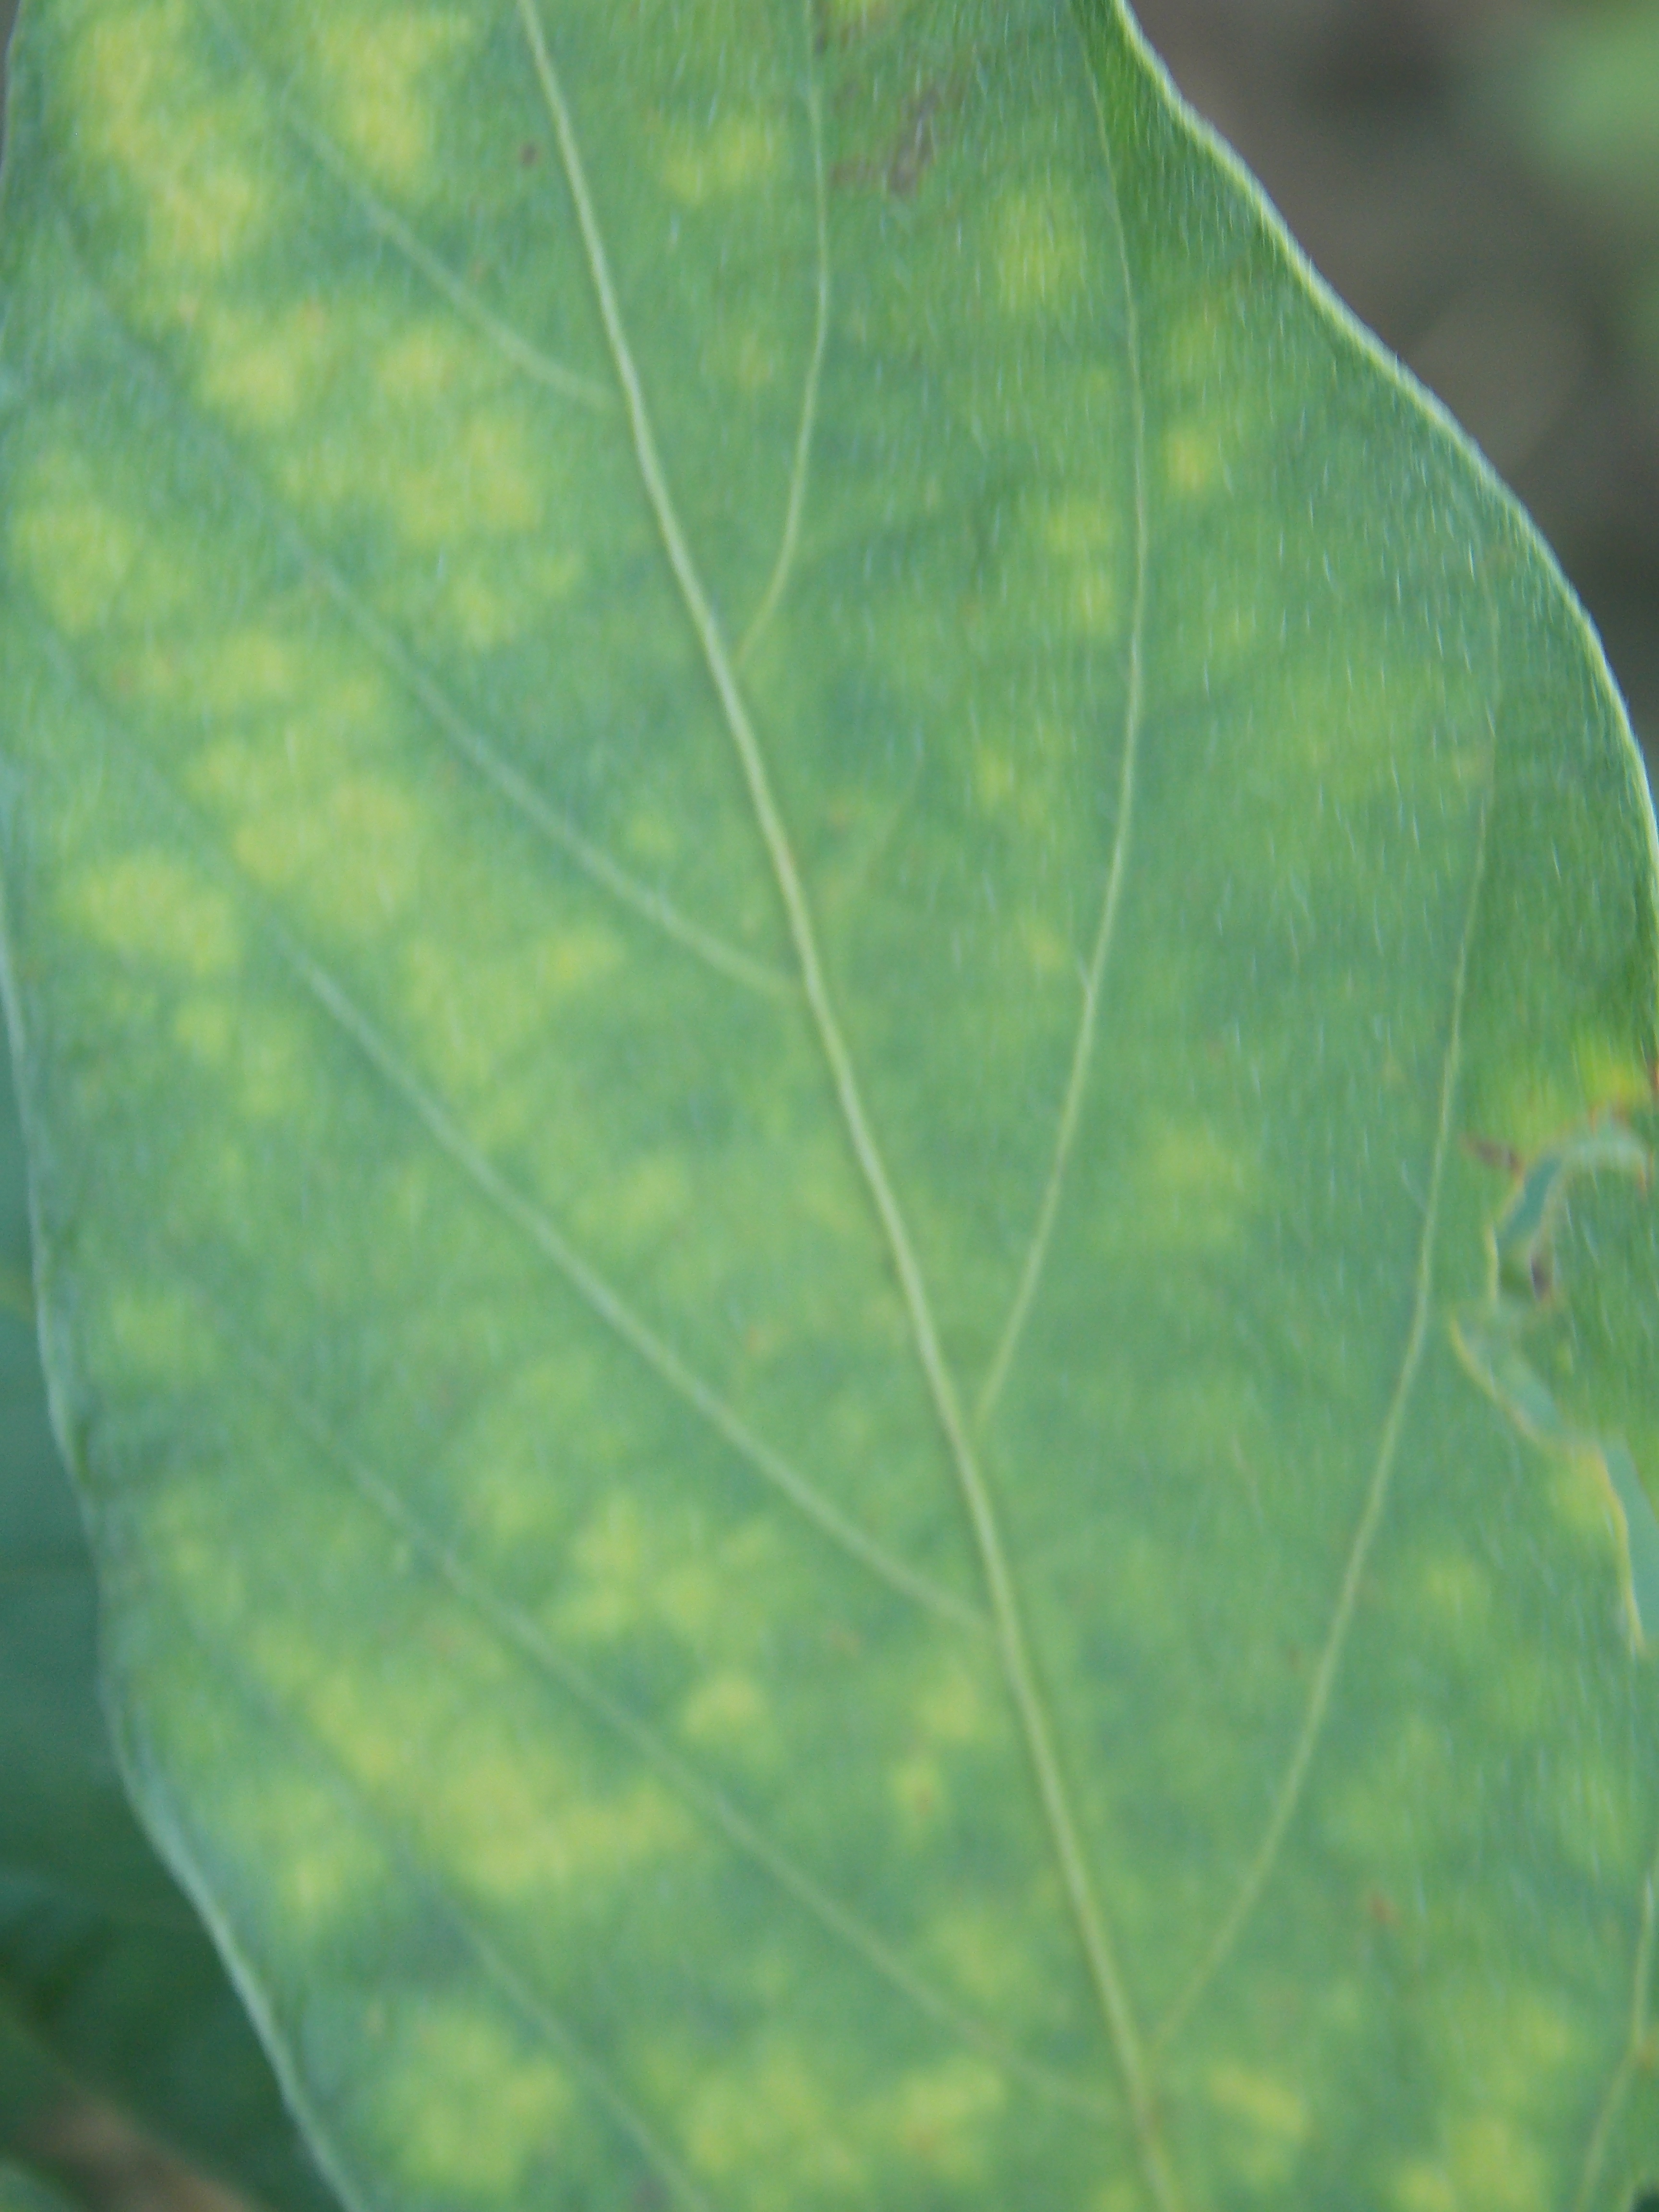
Label: Disease